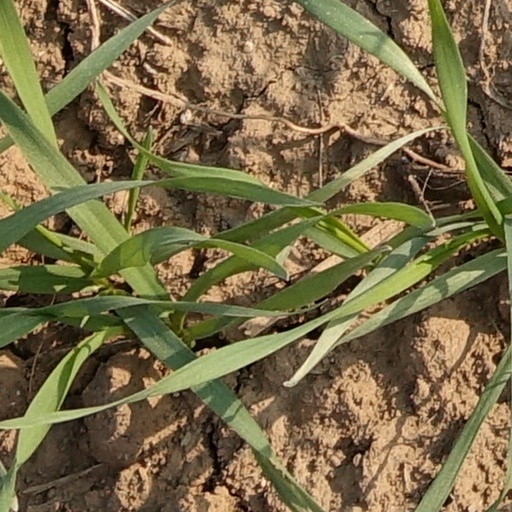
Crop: wheat